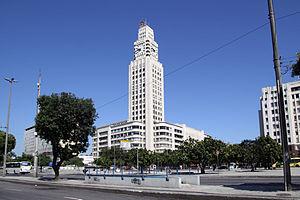
Rio de Janeiro, souvent désignée simplement sous le nom de Rio, est la deuxième plus grande ville du Brésil après São Paulo. Située dans le Sud-Est du pays, elle est la capitale de l'État de Rio de Janeiro. Avec ses 6,1 millions d'habitants intra-muros et 12,62 millions dans l'aire urbaine, Rio de Janeiro est l'une des métropoles les plus importantes du continent américain.
Central do Brasil est une gare de trains de banlieue située dans le Centre de Rio de Janeiro, au Brésil. Elle est gérée par Supervia. Inaugurée en 1858, elle était la tête de ligne du Chemin de fer central du Brésil. Elle est également connue sous le nom de gare Dom Pedro II, son nom officiel de 1925 à 1998.
Cet article recense les plus grands cadrans d'horloges.